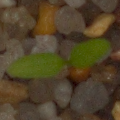
Label: common_chickweed